FVWM

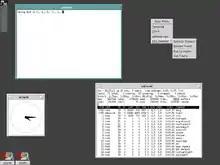
FVWM emulating the Motif Window Manager (MWM)

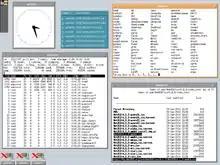
FVWM emulating the look of the Common Desktop Environment (CDE)

Many of these features can be disabled at runtime or compile time, or dynamically for specific windows, among many other options. FVWM provides the ability to configure the desktop to work, look, and behave the way the user wants it to.